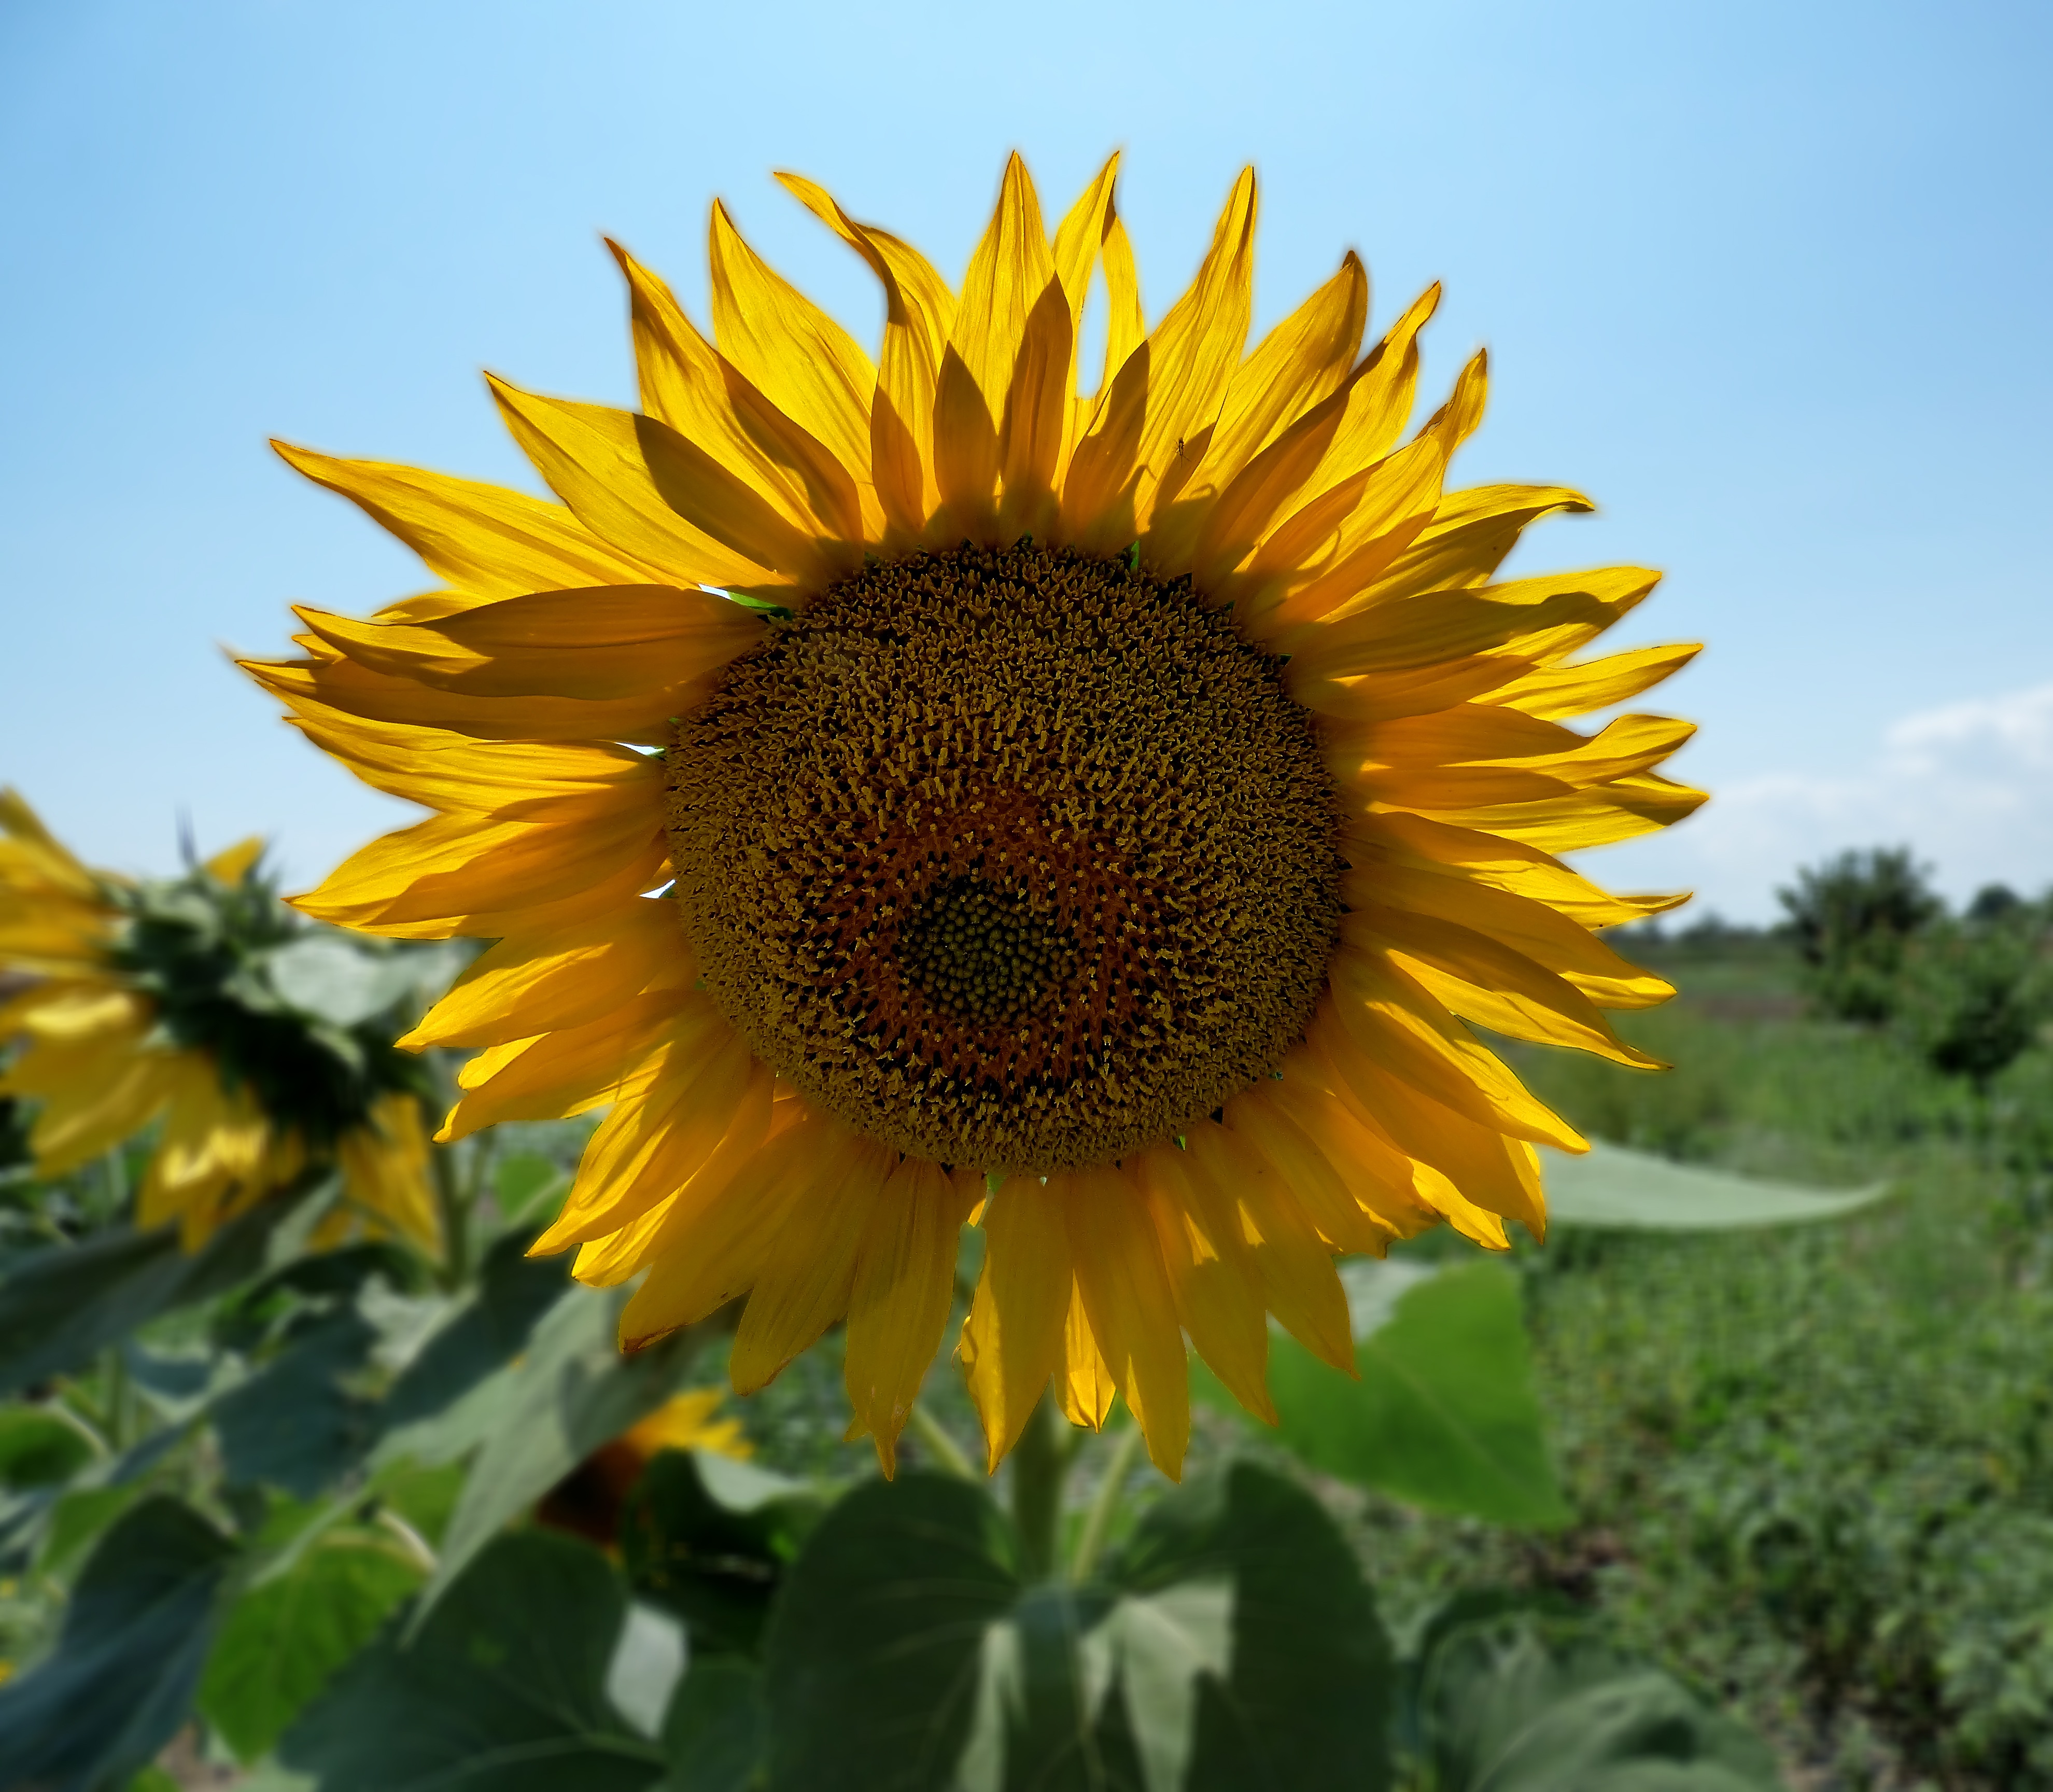
nature, plant, sky, field, grain, seed, flower, bloom, summer, village, foliage, harvest, color, botany, blue, yellow, agriculture, flora, botanical, sunflower, sheet, seeds, azure, flourishing, botanica, vegetarian food, sunflower seeds, vegetable garden, flowering plant, sunflower oil, daisy family, asterales, sunflower seed, agronomy, annual plant, land plant